Hans Urs von Balthasar

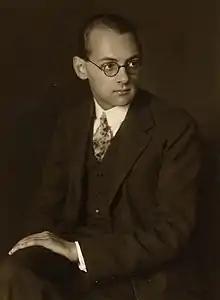
Balthasar in his early twenties, during studies in Vienna

Educated first by Benedictine monks at the abbey school of Engelberg in central Switzerland—during the time of the First World War—Balthasar transferred to the more academically rigorous Stella Matutina, a preparatory school run by the Society of Jesus in Feldkirch, Austria, whose alumni include Arthur Conan Doyle and the Thomist cardinal Franz Ehrle. Aside from music, Balthasar also took a strong interest in literature, later citing Dante and Goethe as key early influences.